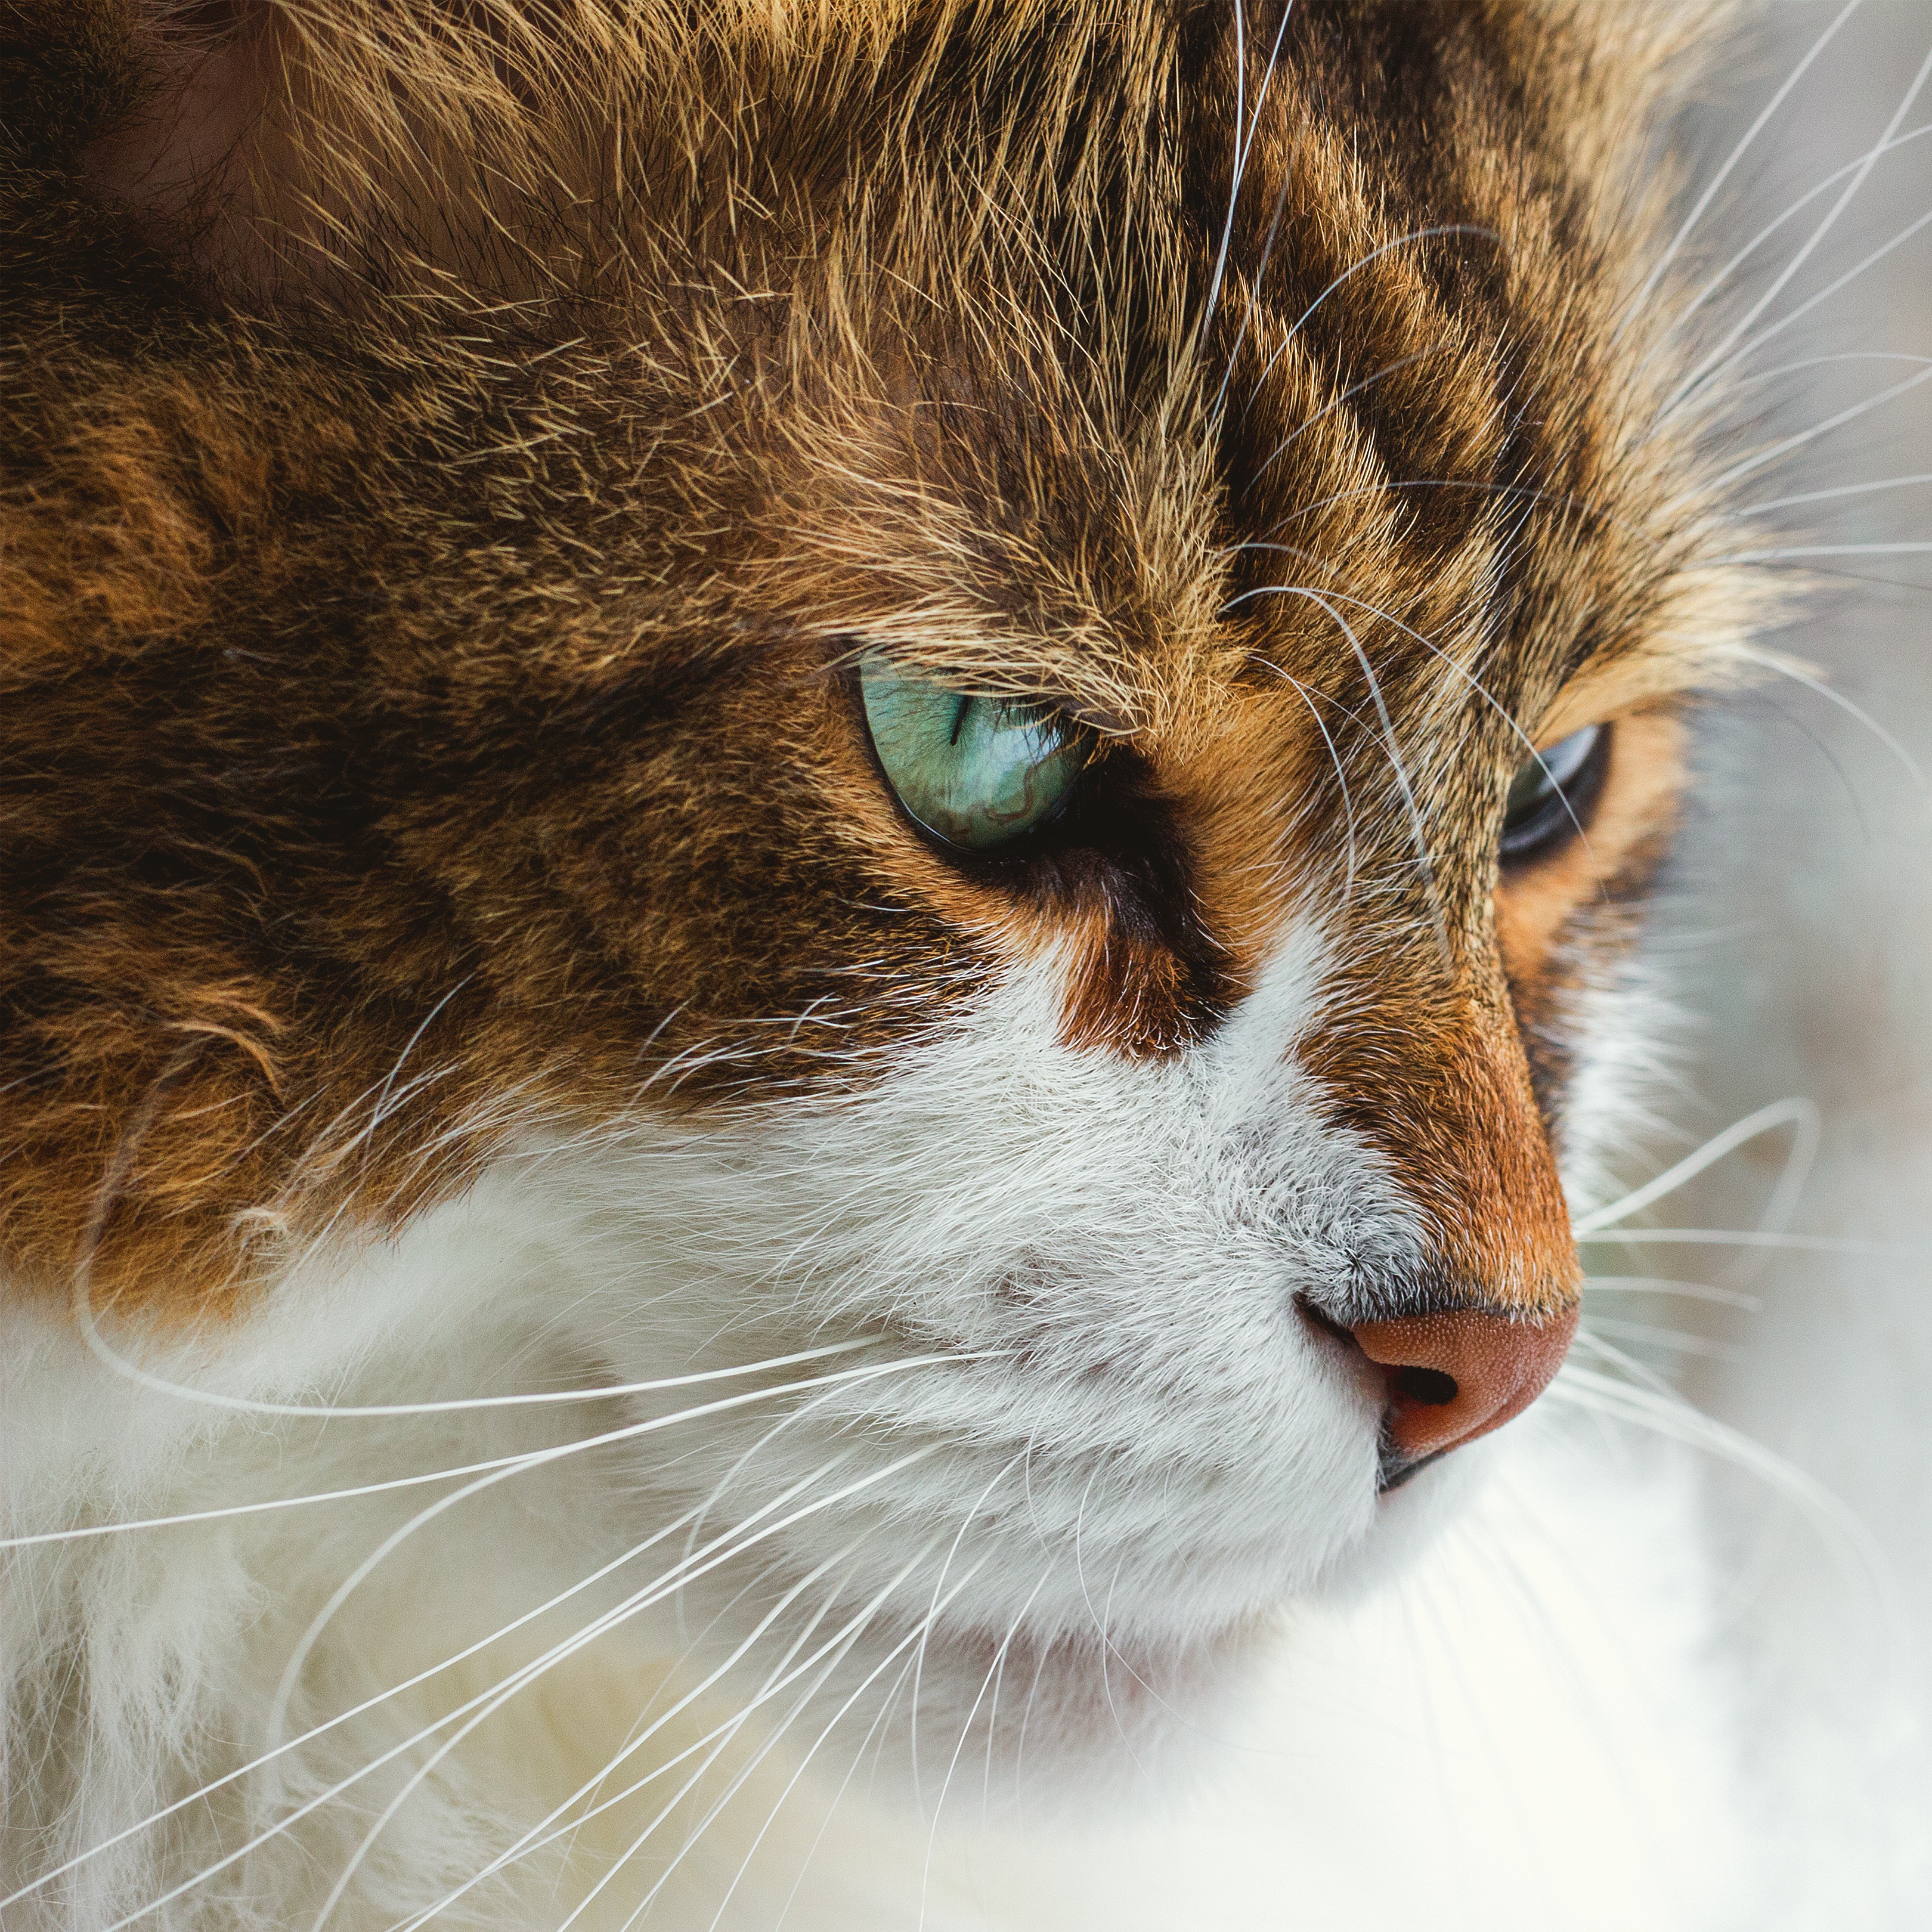
nature, white, home, dog, animal, cute, looking, love, pet, fur, portrait, young, red, fluffy, kitten, cat, feline, mammal, rest, fauna, close up, face, nose, eyes, whiskers, kitty, snout, happy, paw, tail, eye, furry, puss, little, vertebrate, domestic, adorable, intense, stare, cute cat, lovable, tabby cat, wild cat, small to medium sized cats, cat like mammal, domestic short haired cat